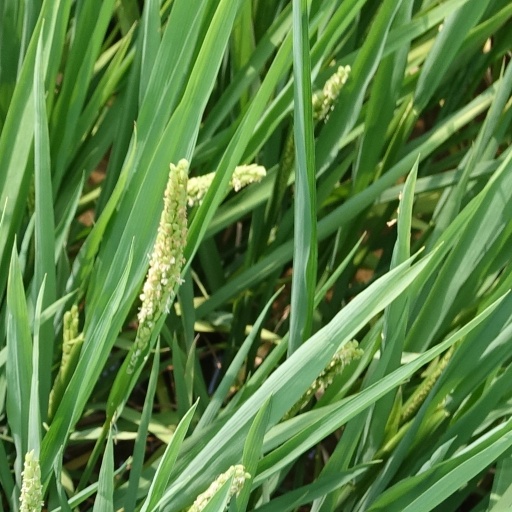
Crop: rice